Babes in Toyland (band)

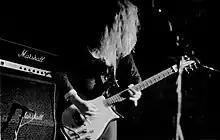
Bjelland performing with Babes in Toyland in Groningen, Netherlands, 1991

The group began performing shows at local art galleries and other venues in late 1987. Local journalist Jon Bream, who initially disparaged the band, recalled: "They were a sort of loud, abrasive, angry, obnoxious thing at first and very amateurish in a sense. And then they developed over time into something that was pretty amazing...The shows just seemed to make more sense. There was a focus there...They were able to connect with the audience." In 1988 they released their first single, "Dust Cake Boy", on Treehouse Records. The band entered the studio in 1989 to record their debut album, "Spanking Machine", which was recorded with grunge producer Jack Endino at Seattle's Reciprocal Recording and released in April 1990 on Minneapolis' Twin/Tone Records. The album caught the attention of underground rock band Sonic Youth, whose frontman Thurston Moore invited the band to perform on Sonic Youth's 1990 European tour to promote their latest album, "Goo". Babes in Toyland subsequently performed alongside Sonic Youth at 1991's Reading Festival, which was documented in Dave Markey's music documentary, "".